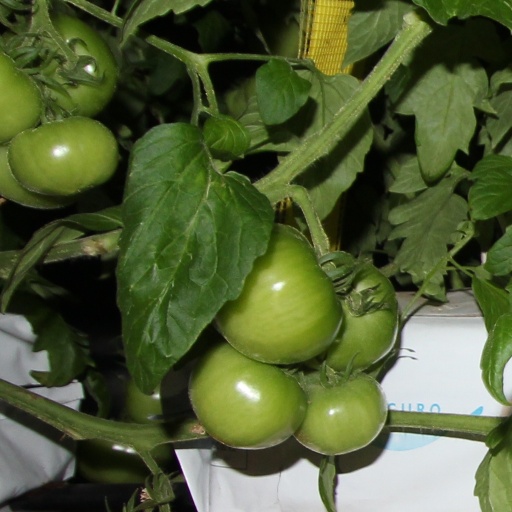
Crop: tomato